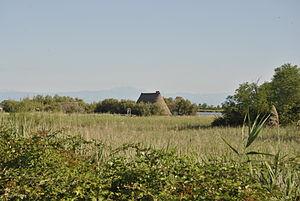
Paysage avec typique maison de pêcheur, lagune de Caorle (Venezia)